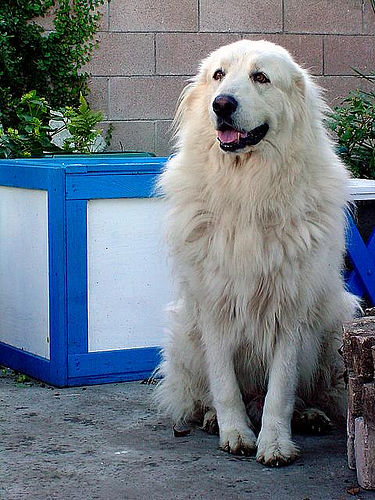
Animal: dog
Breed: great_pyrenees